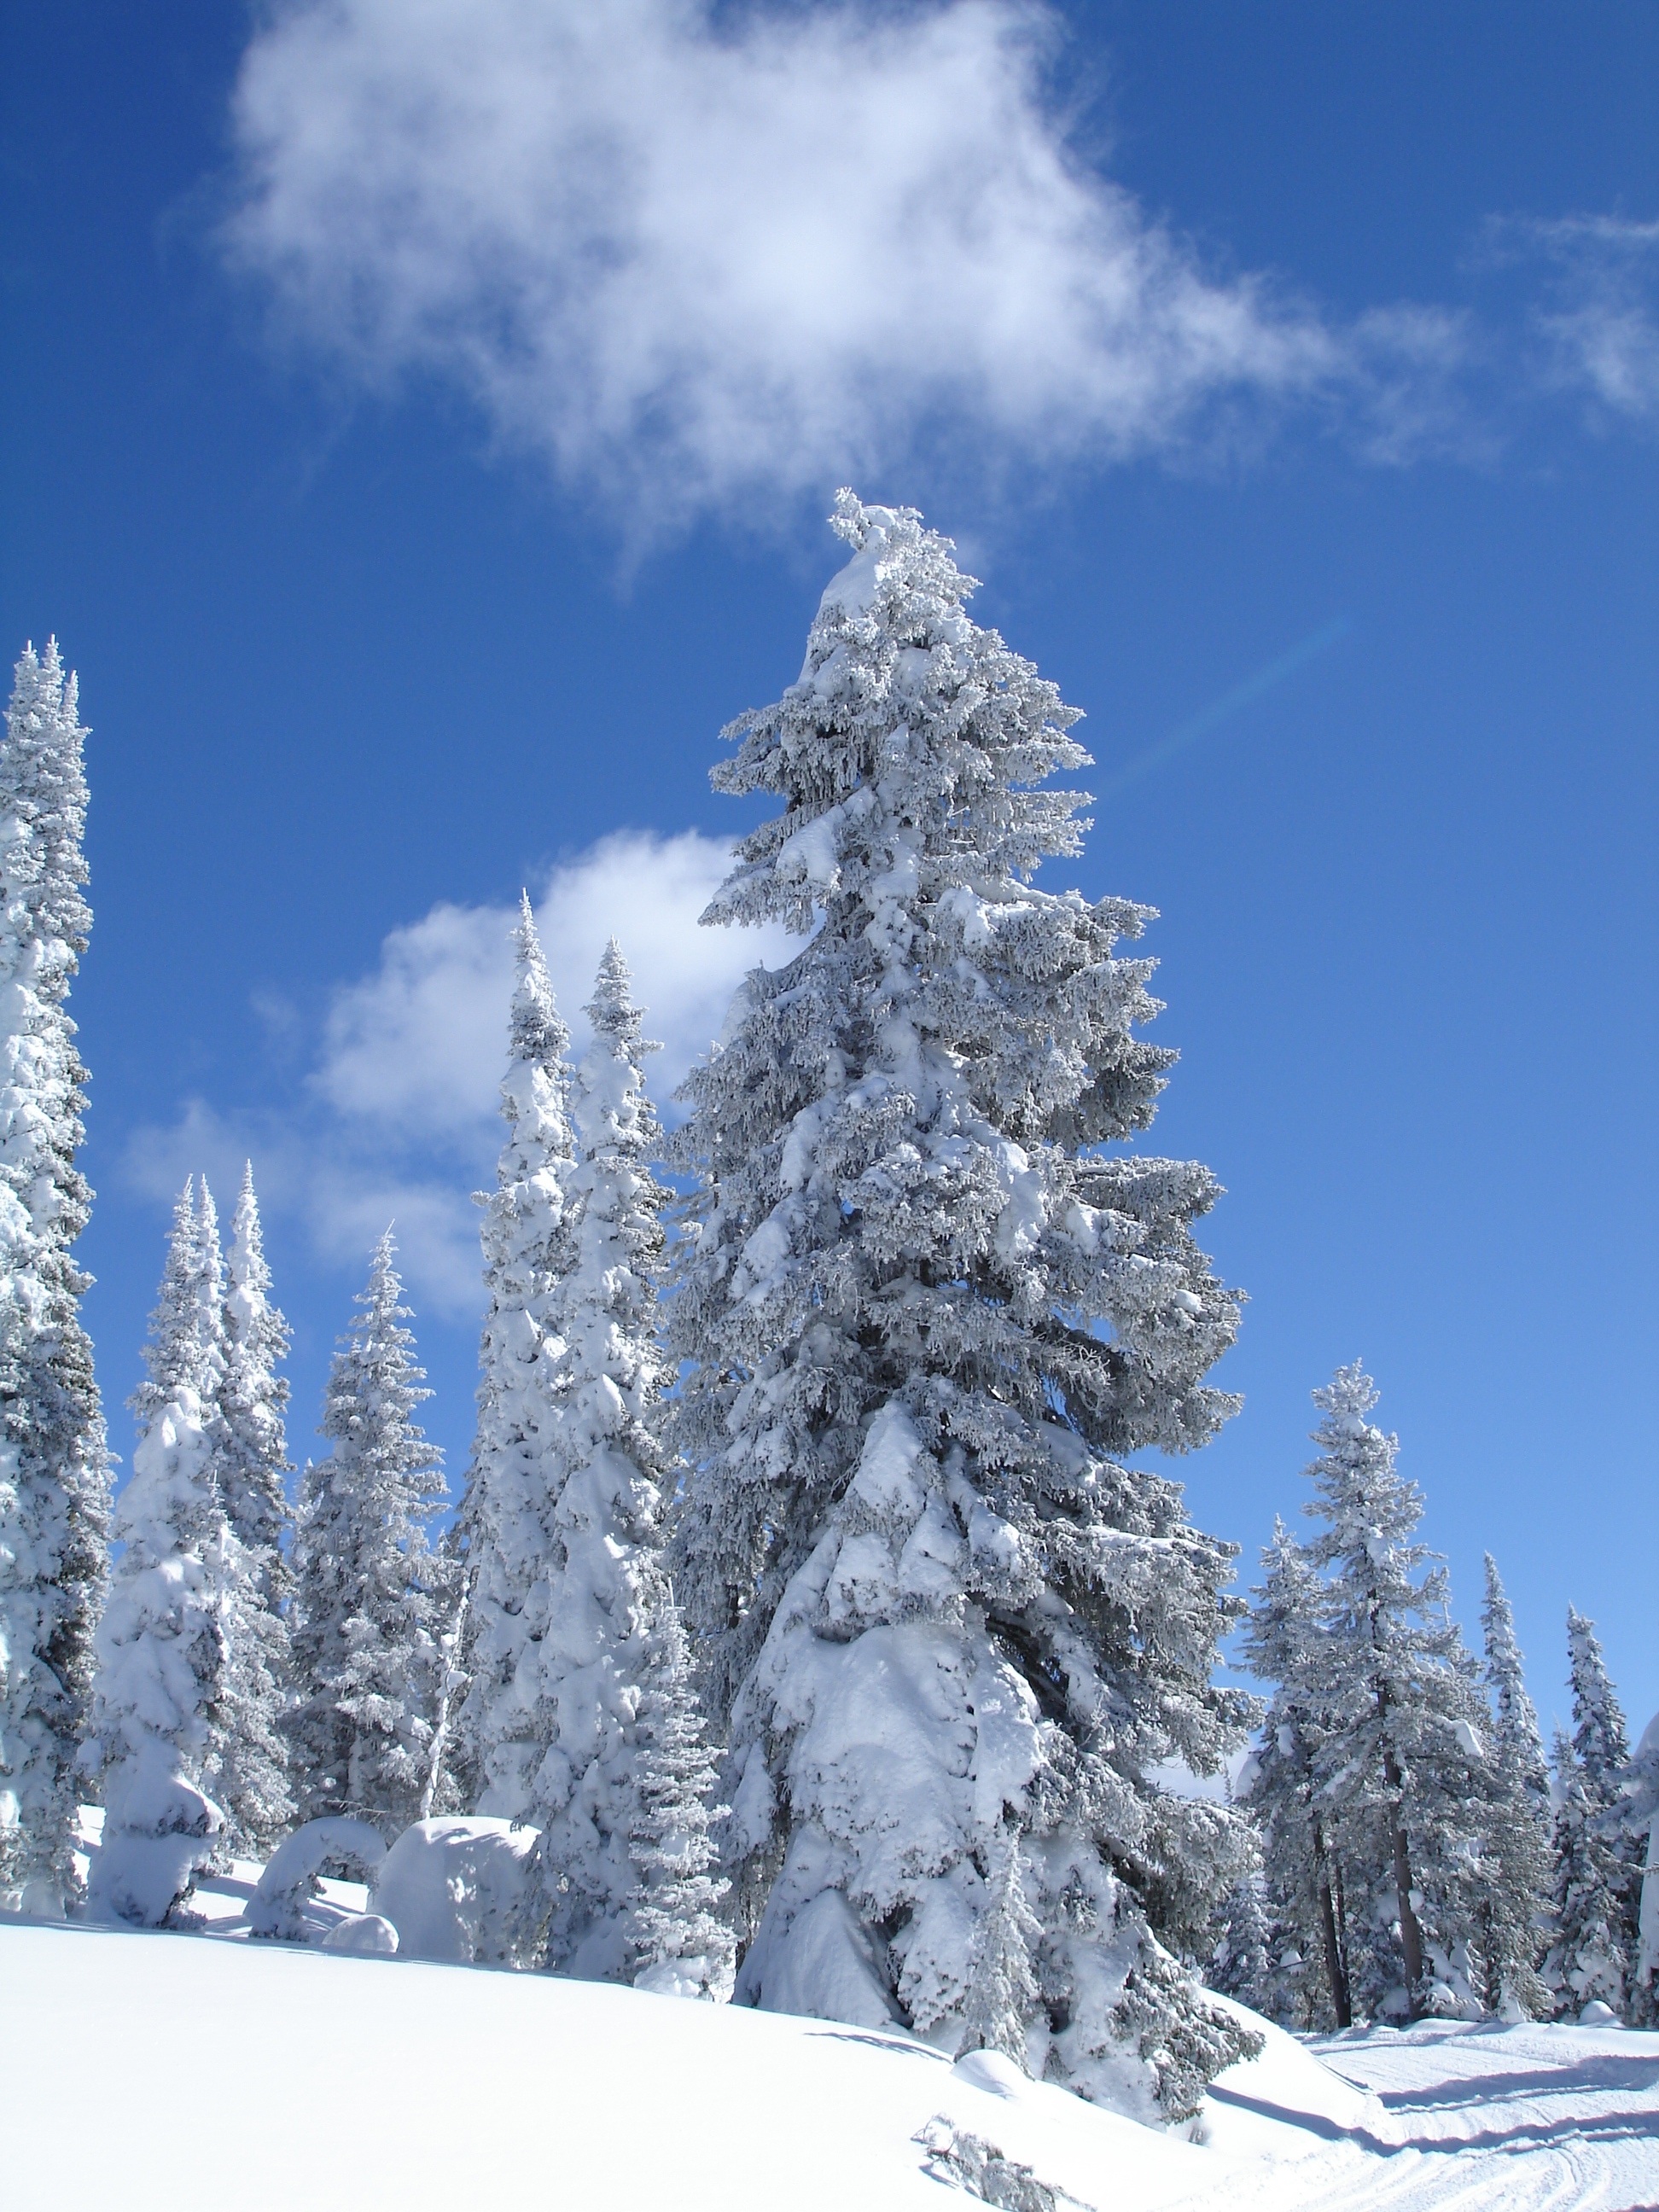
tree, mountain, snow, winter, plant, frost, mountain range, ice, weather, fir, season, spruce, piste, freezing, woody plant, geological phenomenon